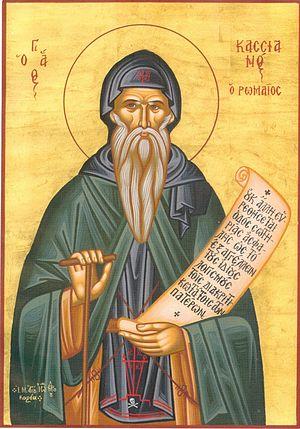
Marseille, au haut Moyen Âge, connait d'abord un essor commercial et spirituel important, avant de décliner à partir de la conquête de la ville par Charles Martel à la fin du VIIIᵉ siècle.
Ioannis Kassianos / Ιωάννης Κασσιανός / Ioannes Cassianus, appelé Jean Cassien en français, né vers 360 en Scythie mineure, et mort en 435 à Marseille, est un moine et homme d'Église méditerranéen qui a marqué profondément les débuts de l’Église en Provence au Vᵉ siècle. Il est le fondateur de l'abbaye Saint-Victor de Marseille.